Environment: real
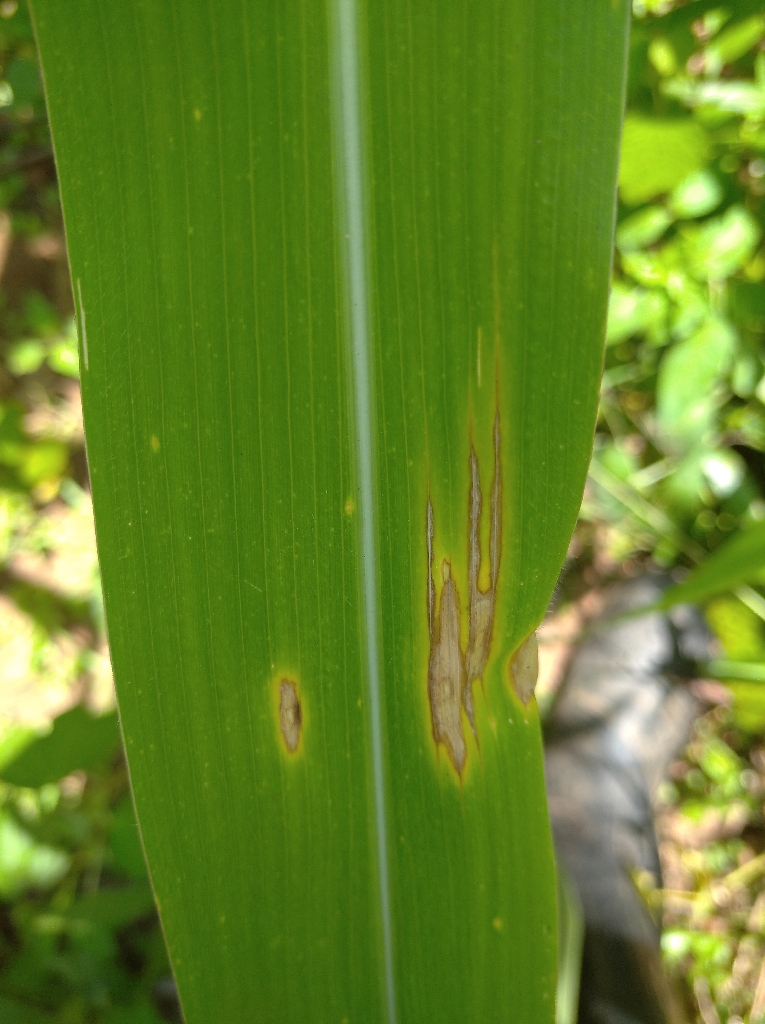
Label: northern_corn_leaf_blight